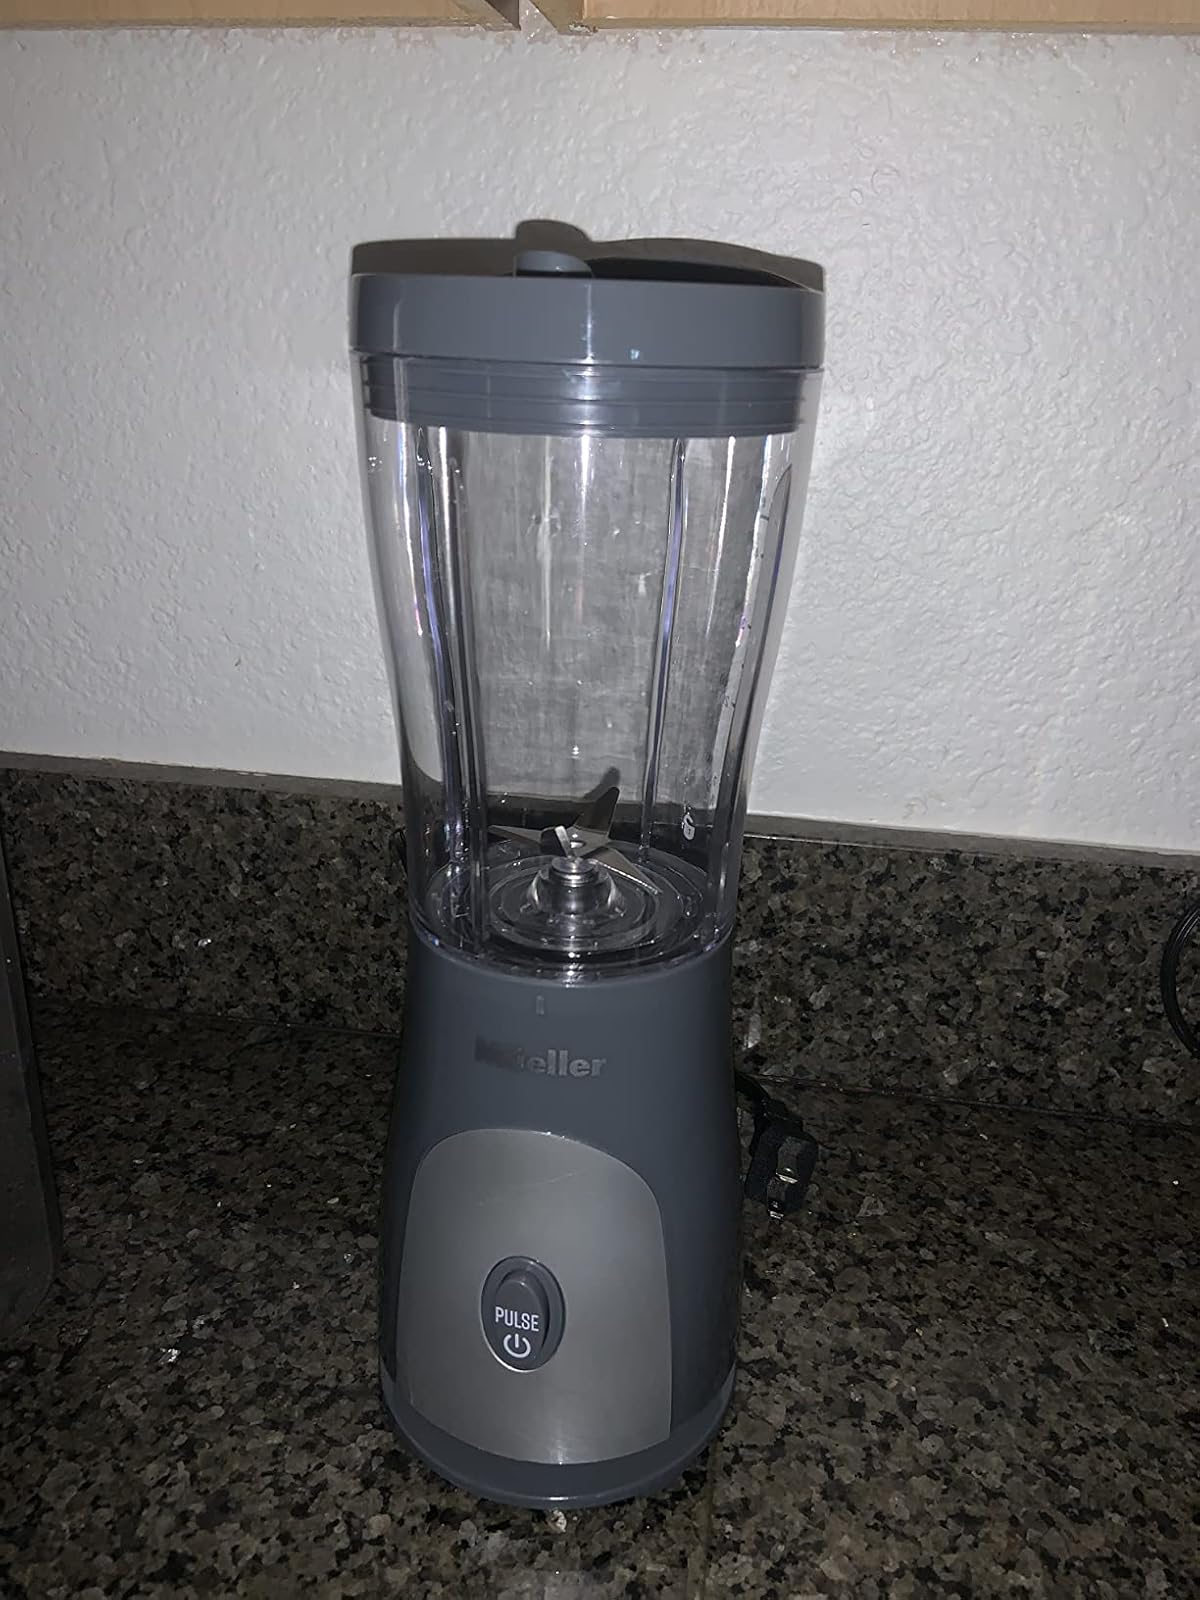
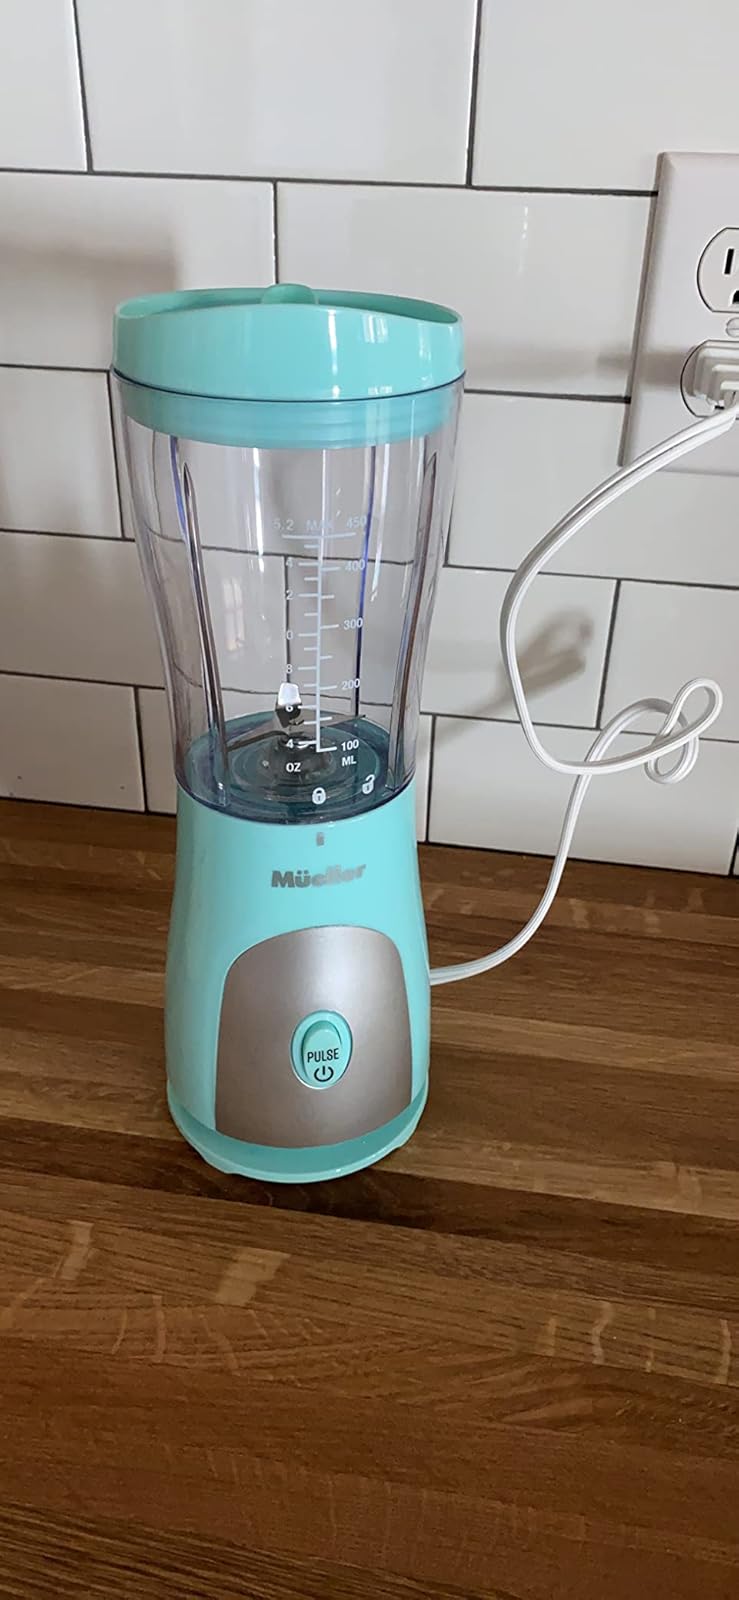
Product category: items_blender
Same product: no